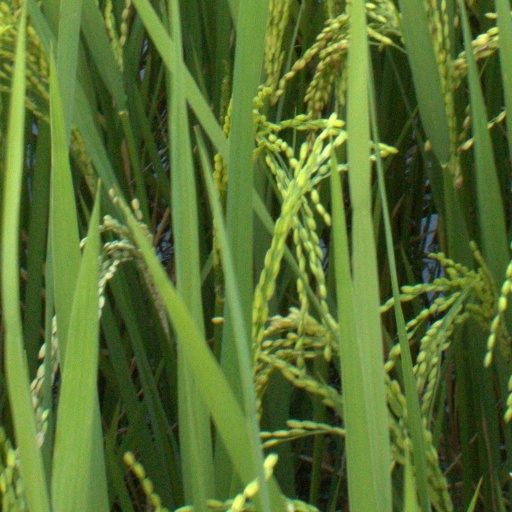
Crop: rice